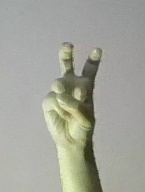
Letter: toot